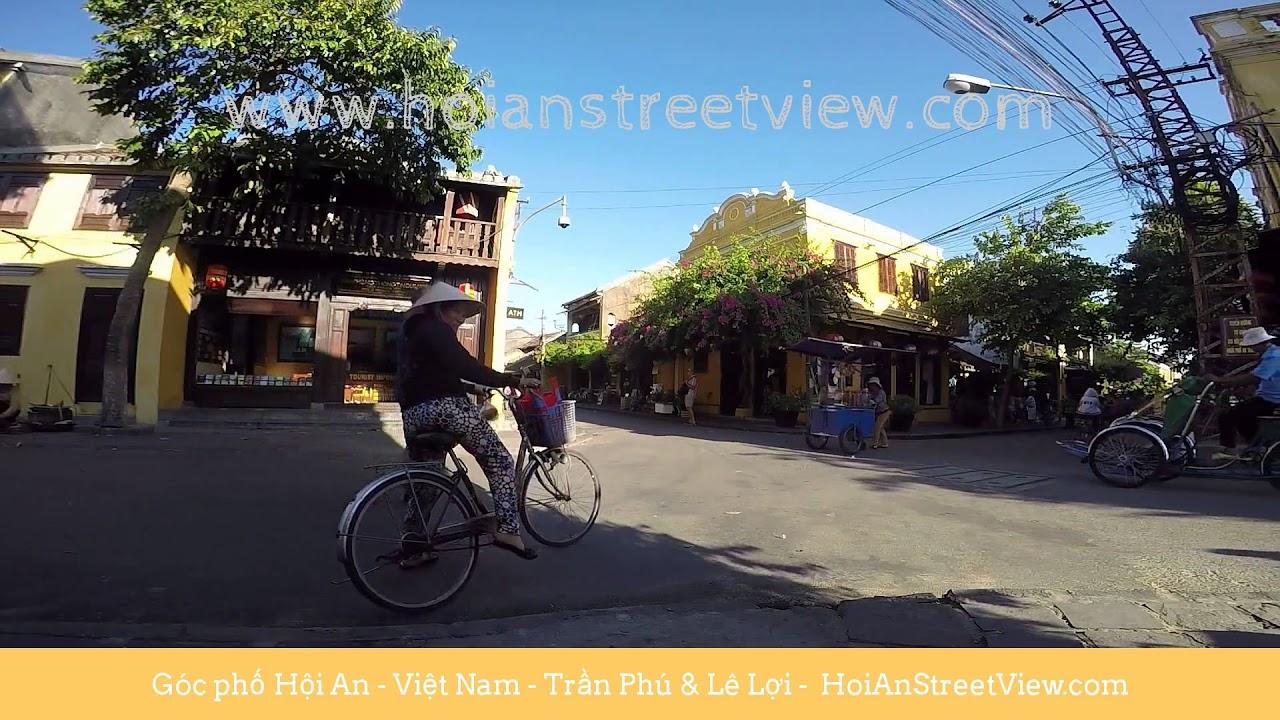
bức ảnh này được chụp ở hội an